Modern Greek art

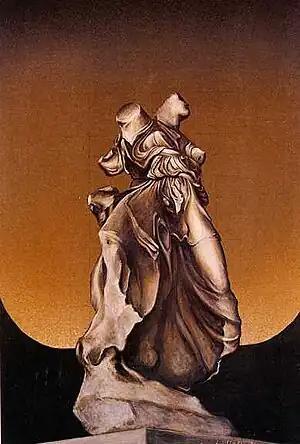
"Glory" by Dimitris Mytaras.

At the beginning of the 20th century landscape painting held sway and the interest of painters turned toward the study of light and color. The dependence of Munich slackened and Paris became the pole of attraction for the artists of the period. In the early 20th century Demetrios Galanis, a contemporary and friend of Picasso, achieved wide recognition in France and lifelong membership of the Académie française following his acclaim by the critic Andre Malreaux as an artist capable "of stirring emotions as powerful as those of Giotto". Later in the century Nikos Engonopoulos achieved international recognition with his surrealist conceptions both of painting and poetry, while in the late 1960s Dimitris Mytaras and Yiannis Psychopedis became associated with European critical realism. Impressionism was the original influence on the leading figures of the art of the first half of the 20th century, Konstantinos Parthenis and Konstantinos Maleas, while Nikiphoros Lytras associated himself with the avant-garde groups of Munich constituting the last known link with the series of painters in the great tradition of Munich in Greek art . The further development of these painters led to other roads, but always within the framework of the avantgarde movement albeit with a Greek dimension.